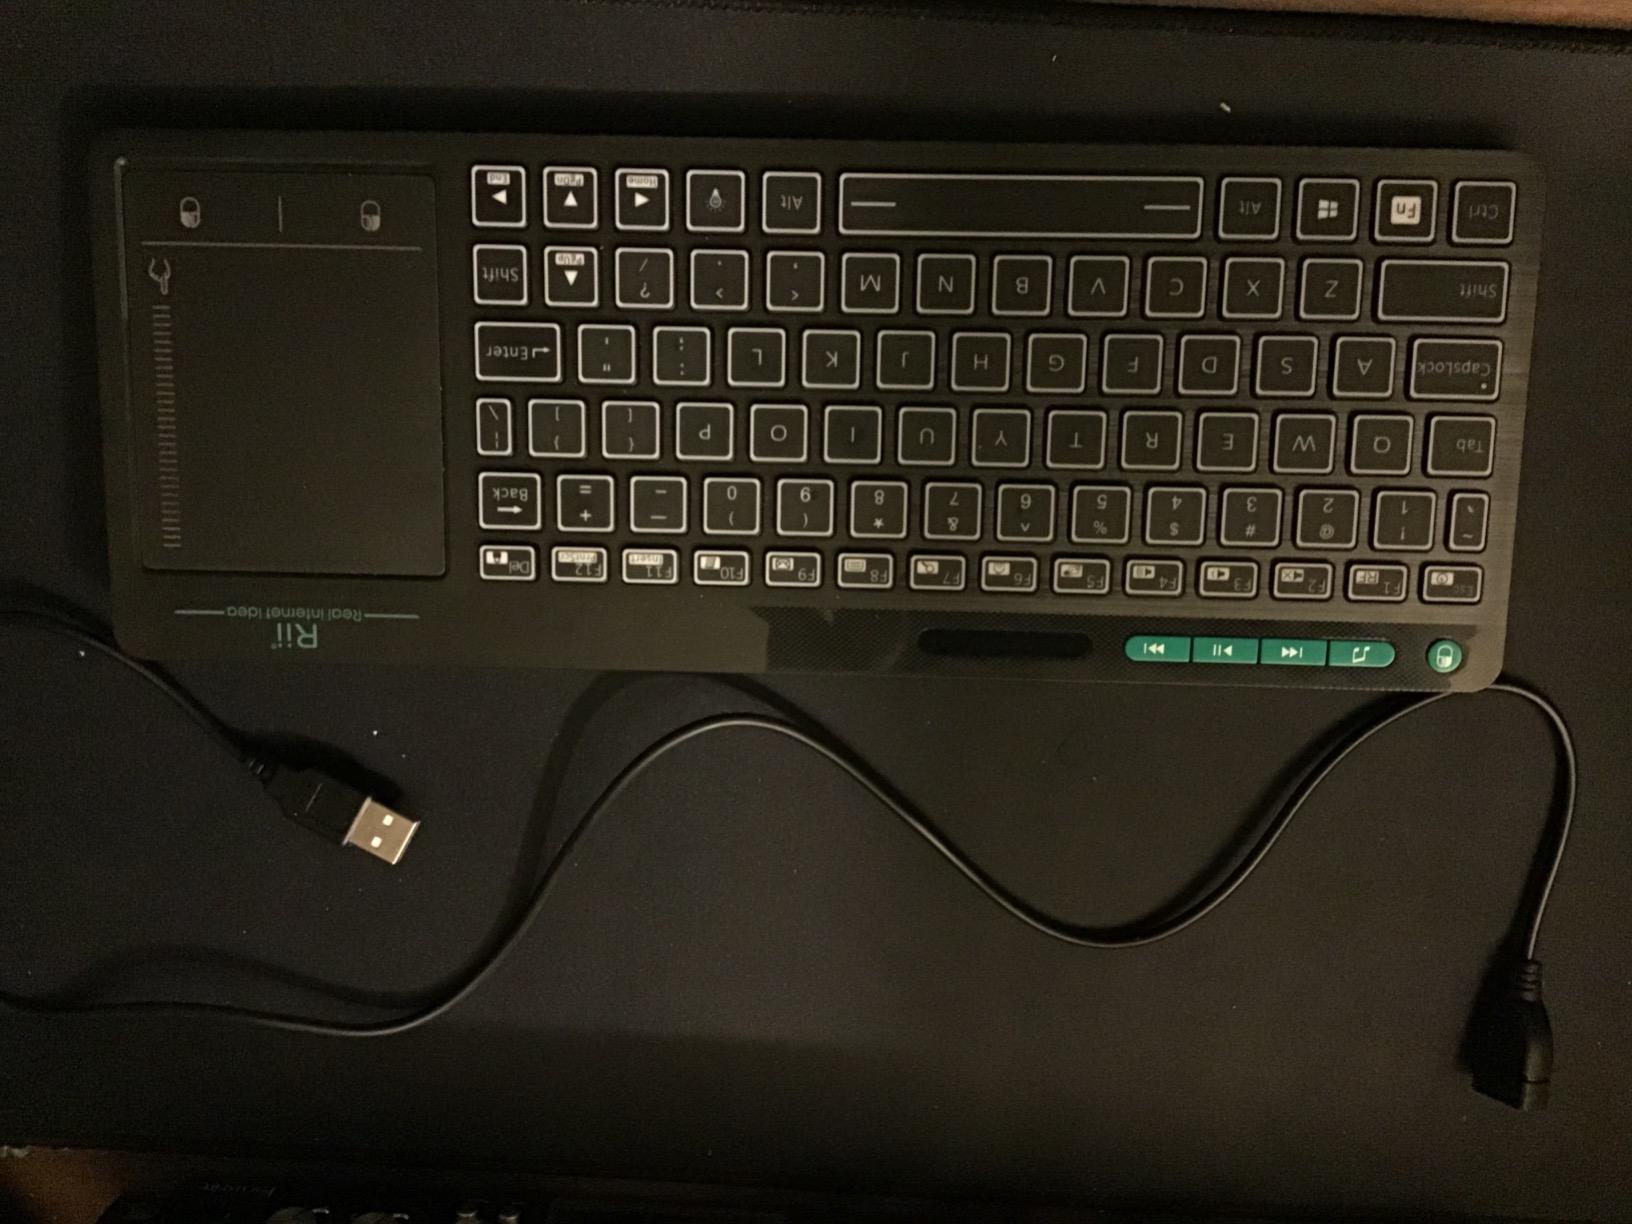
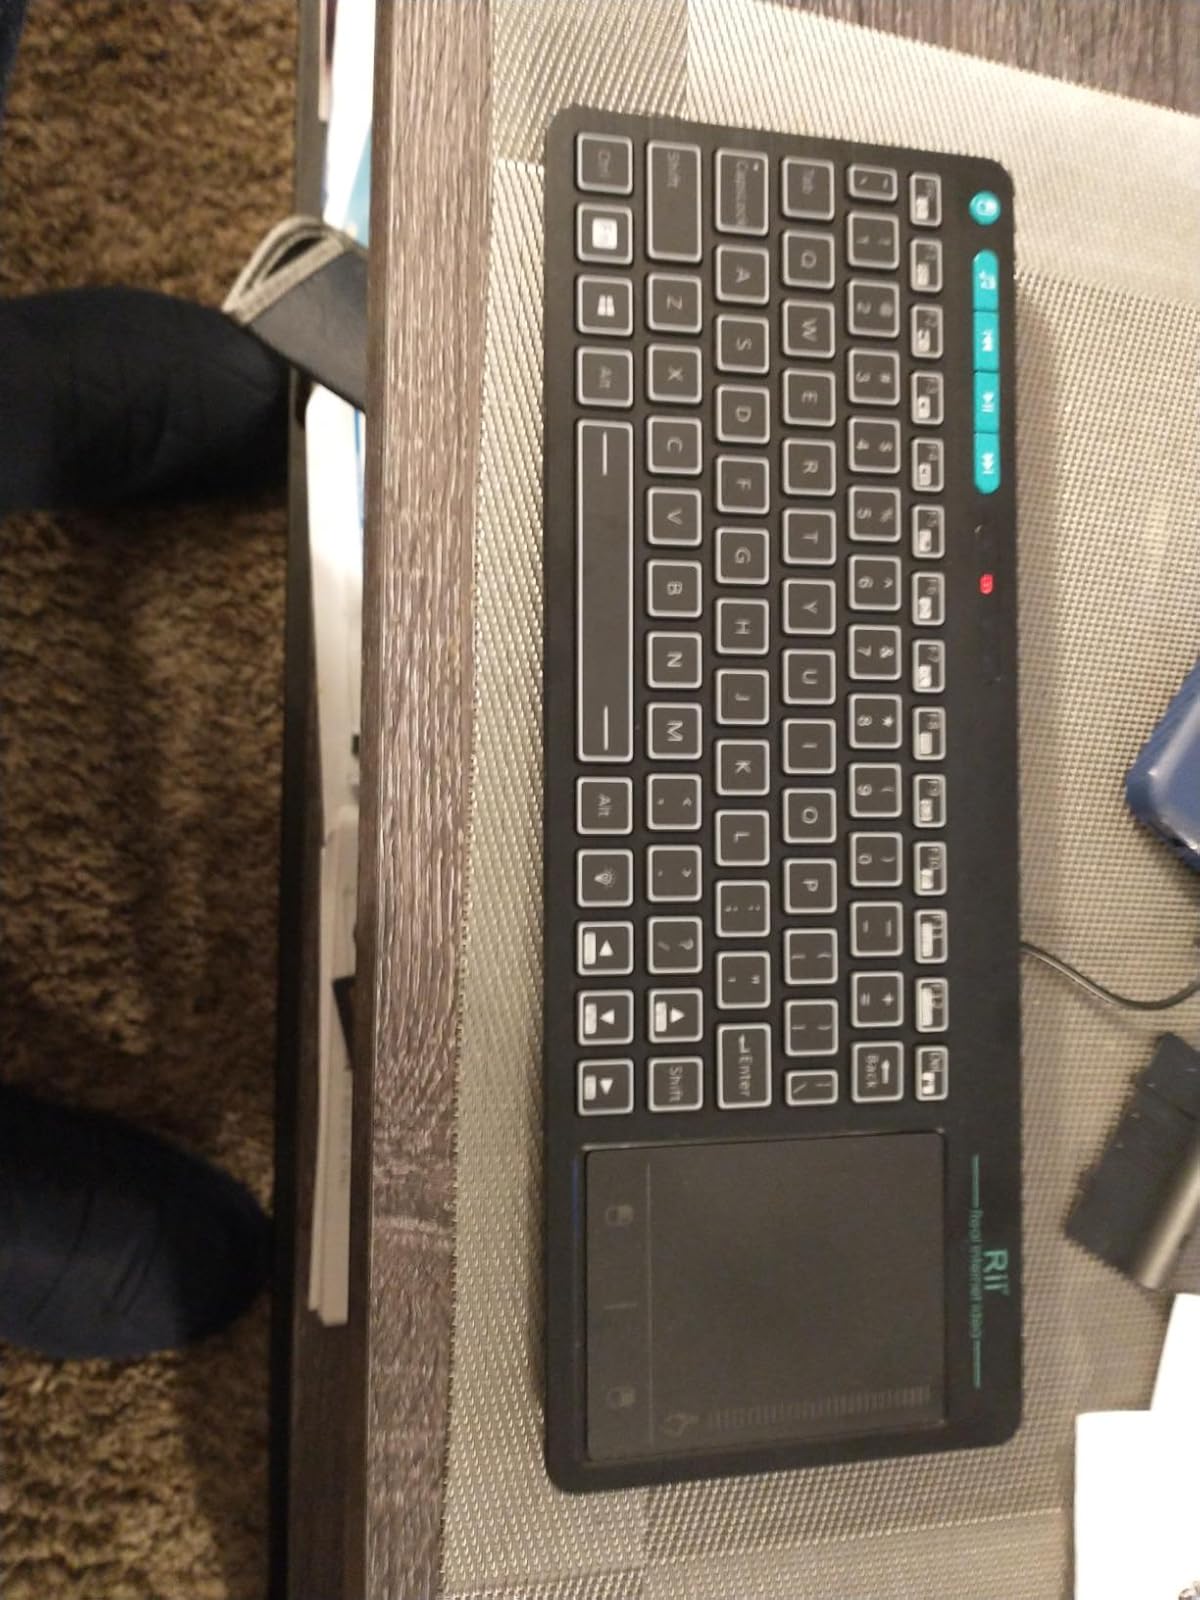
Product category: keyboard
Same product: yes